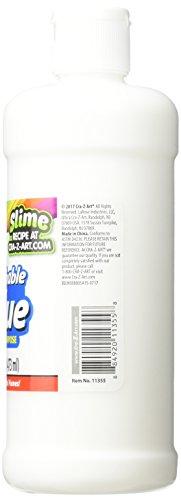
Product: Cra-Z-Art Glue & Adhesives (Office Essentials) Glue Washable
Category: Toys & Games | Arts & Crafts
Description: Washable glue.
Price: $2.97
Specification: ProductDimensions:2.5x2.6x6.5inches|ItemWeight:1pounds|ShippingWeight:1.16pounds(Viewshippingratesandpolicies)|DomesticShipping:ItemcanbeshippedwithinU.S.|InternationalShipping:ThisitemcanbeshippedtoselectcountriesoutsideoftheU.S.LearnMore|ASIN:B071P15X8Z|Itemmodelnumber:11355|Manufacturerrecommendedage:5yearsandup